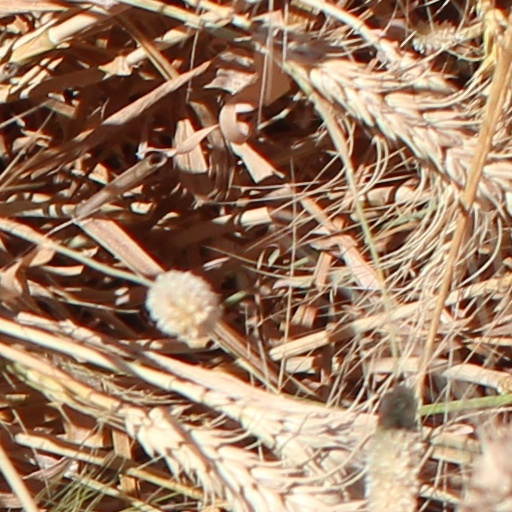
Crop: wheat